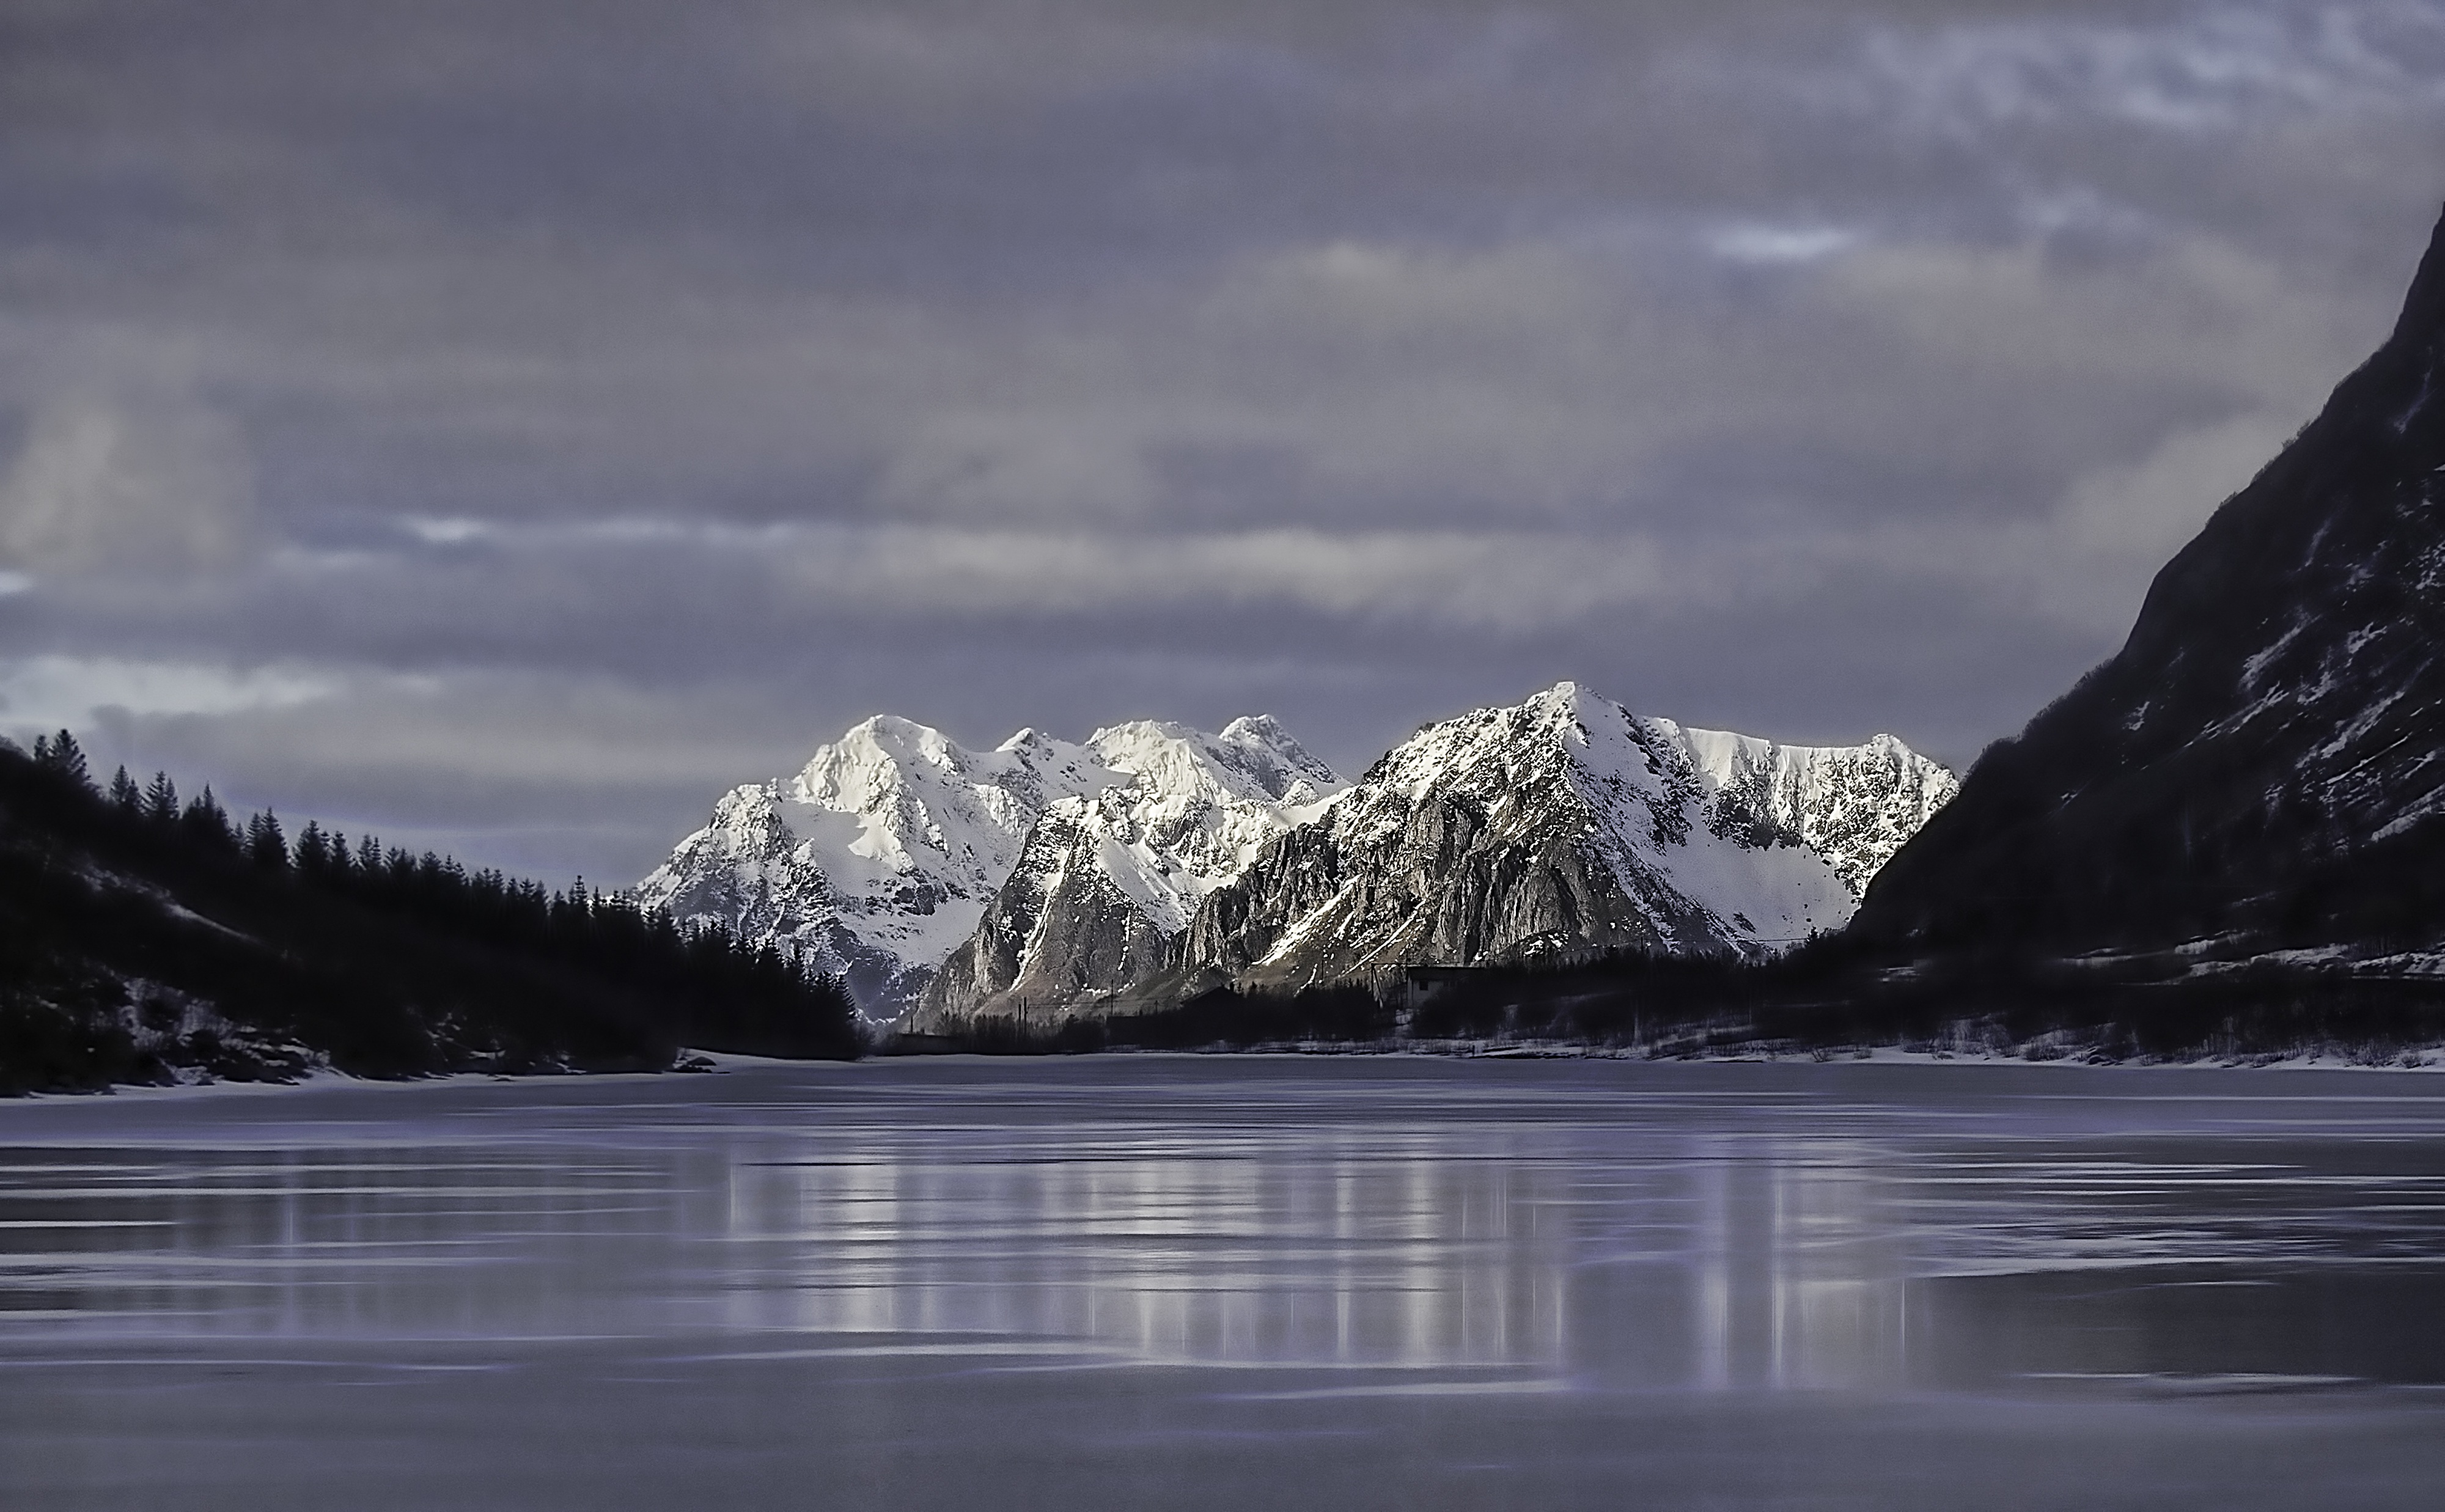
landscape, nature, mountain, snow, winter, cloud, morning, lake, mountain range, ice, reflection, glacier, weather, fjord, arctic, season, alps, loch, mirroring, landform, lofoten, geographical feature, atmospheric phenomenon, mountainous landforms, glacial landform